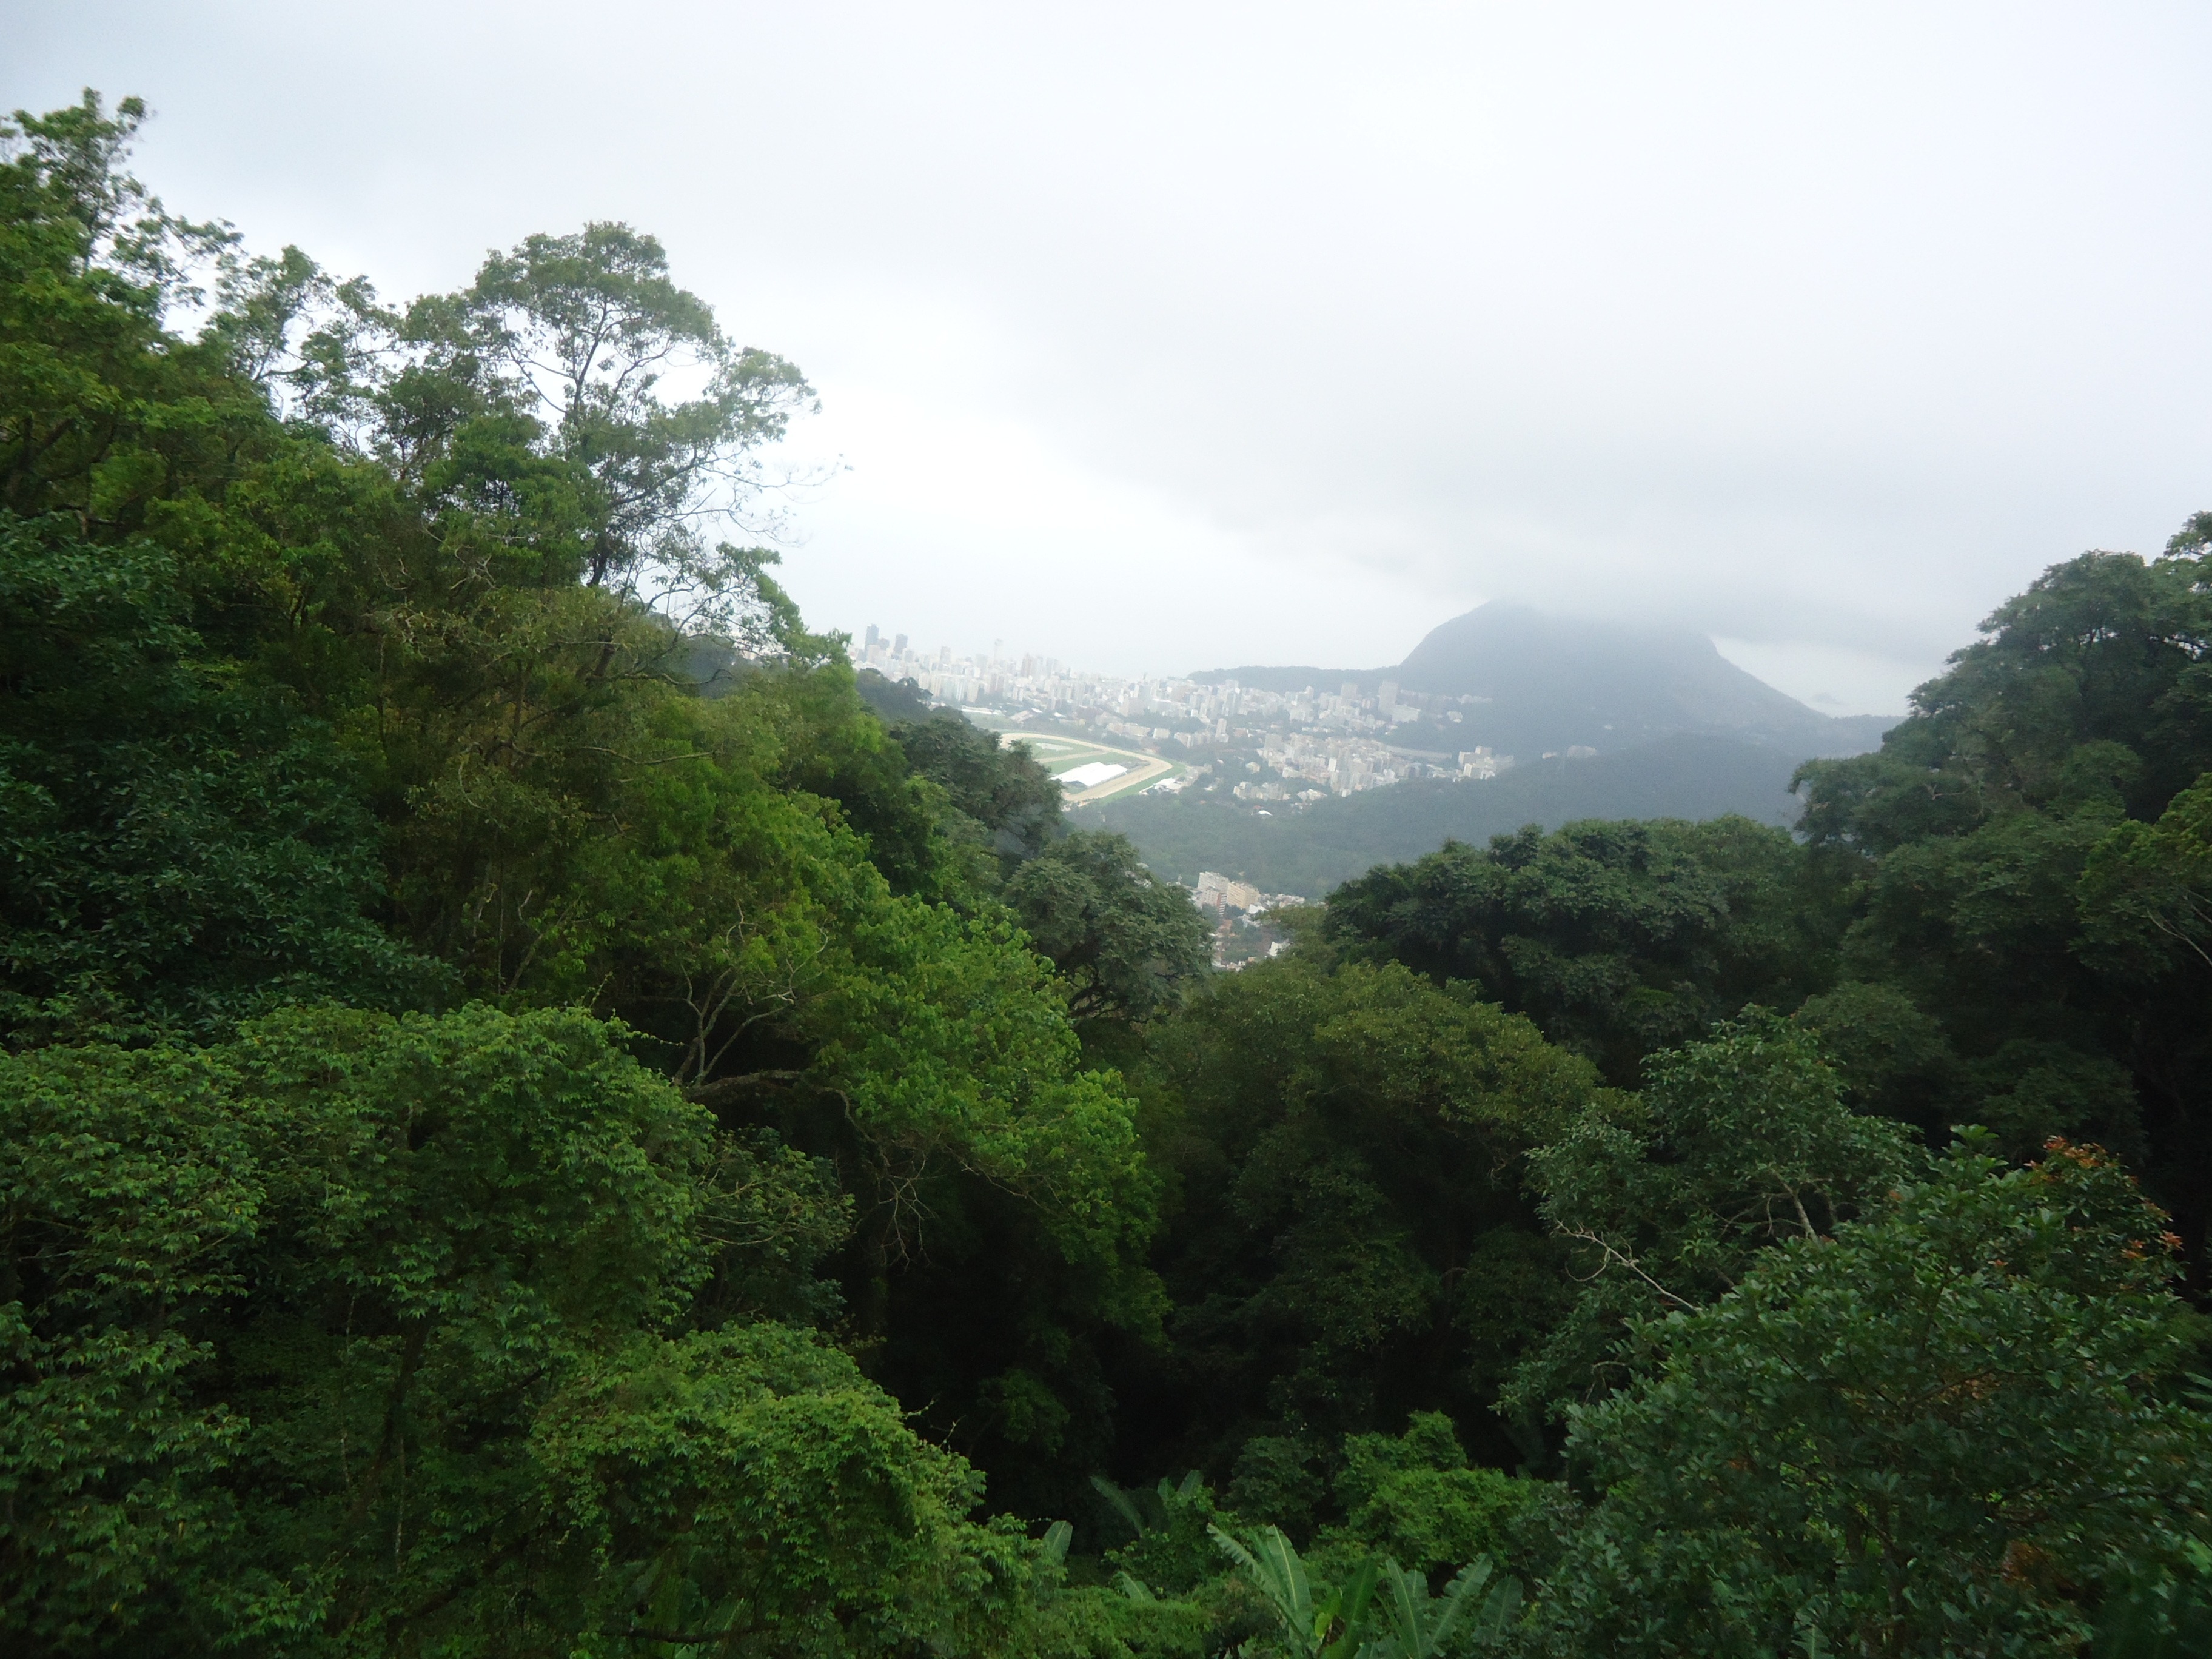
tree, nature, forest, wilderness, mountain, hill, valley, mountain range, green, jungle, ridge, rio de janeiro, vegetation, rainforest, brazil, habitat, ecosystem, hill station, biome, corcovado, old growth forest, natural environment, geographical feature, atmospheric phenomenon, mountainous landforms